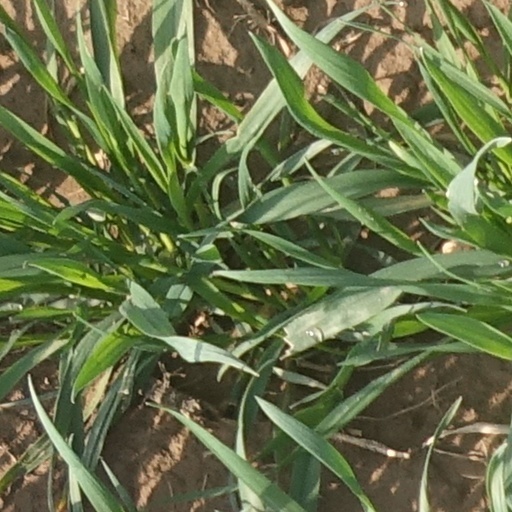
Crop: wheat